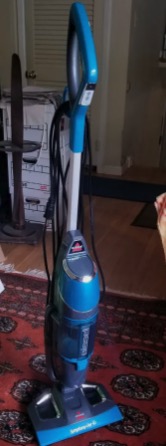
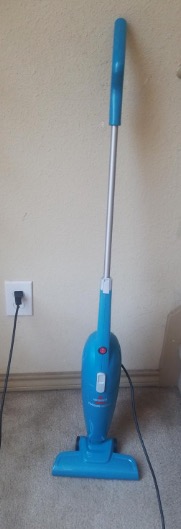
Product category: items_vacuum
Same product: no